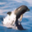
Label: dolphin